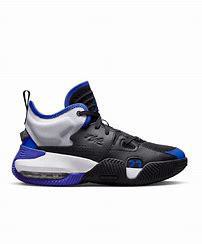
Brand: Jordan
Model: Stay Loyal 2